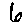
Label: 6